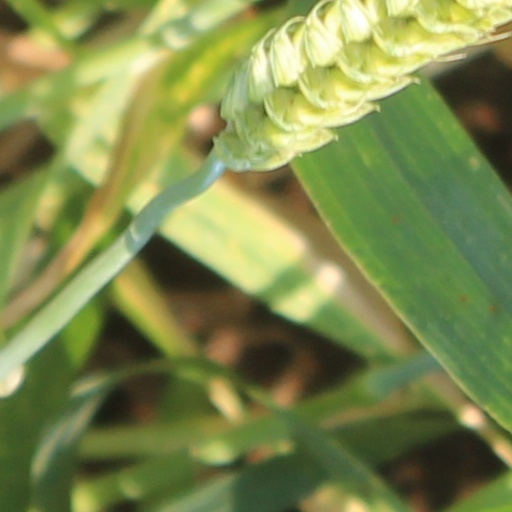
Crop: wheat